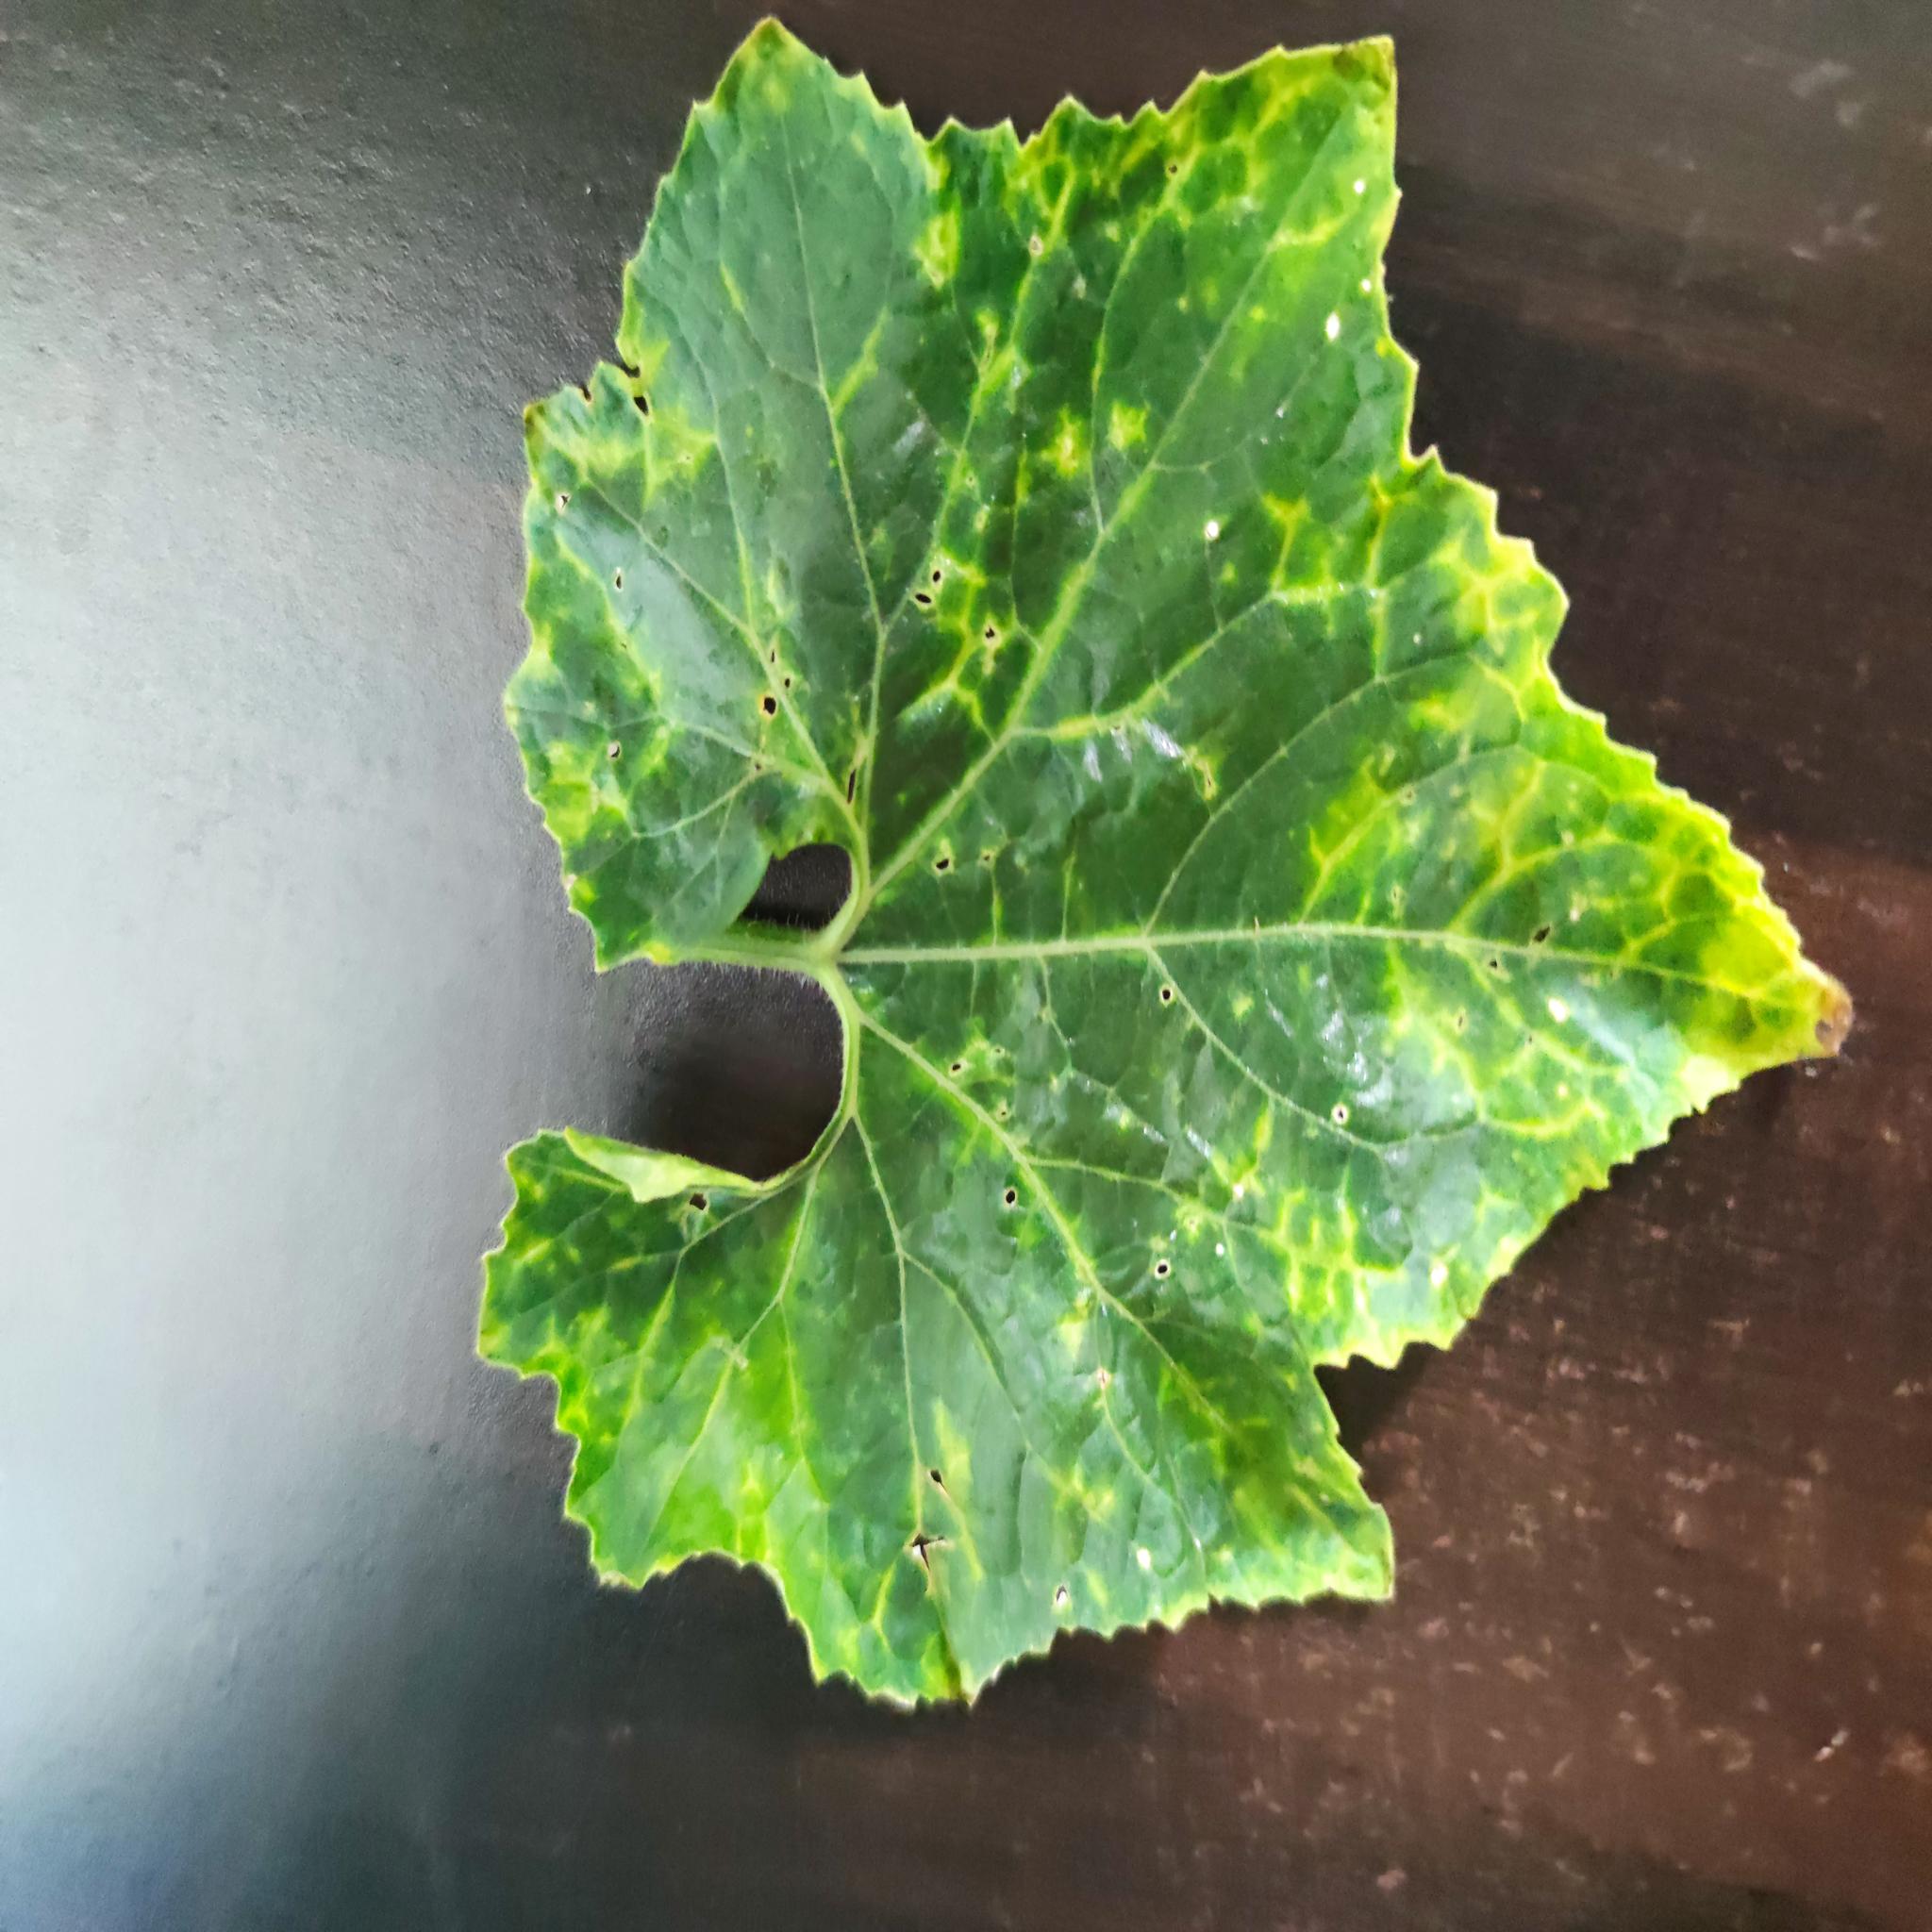
Label: Leaf curl